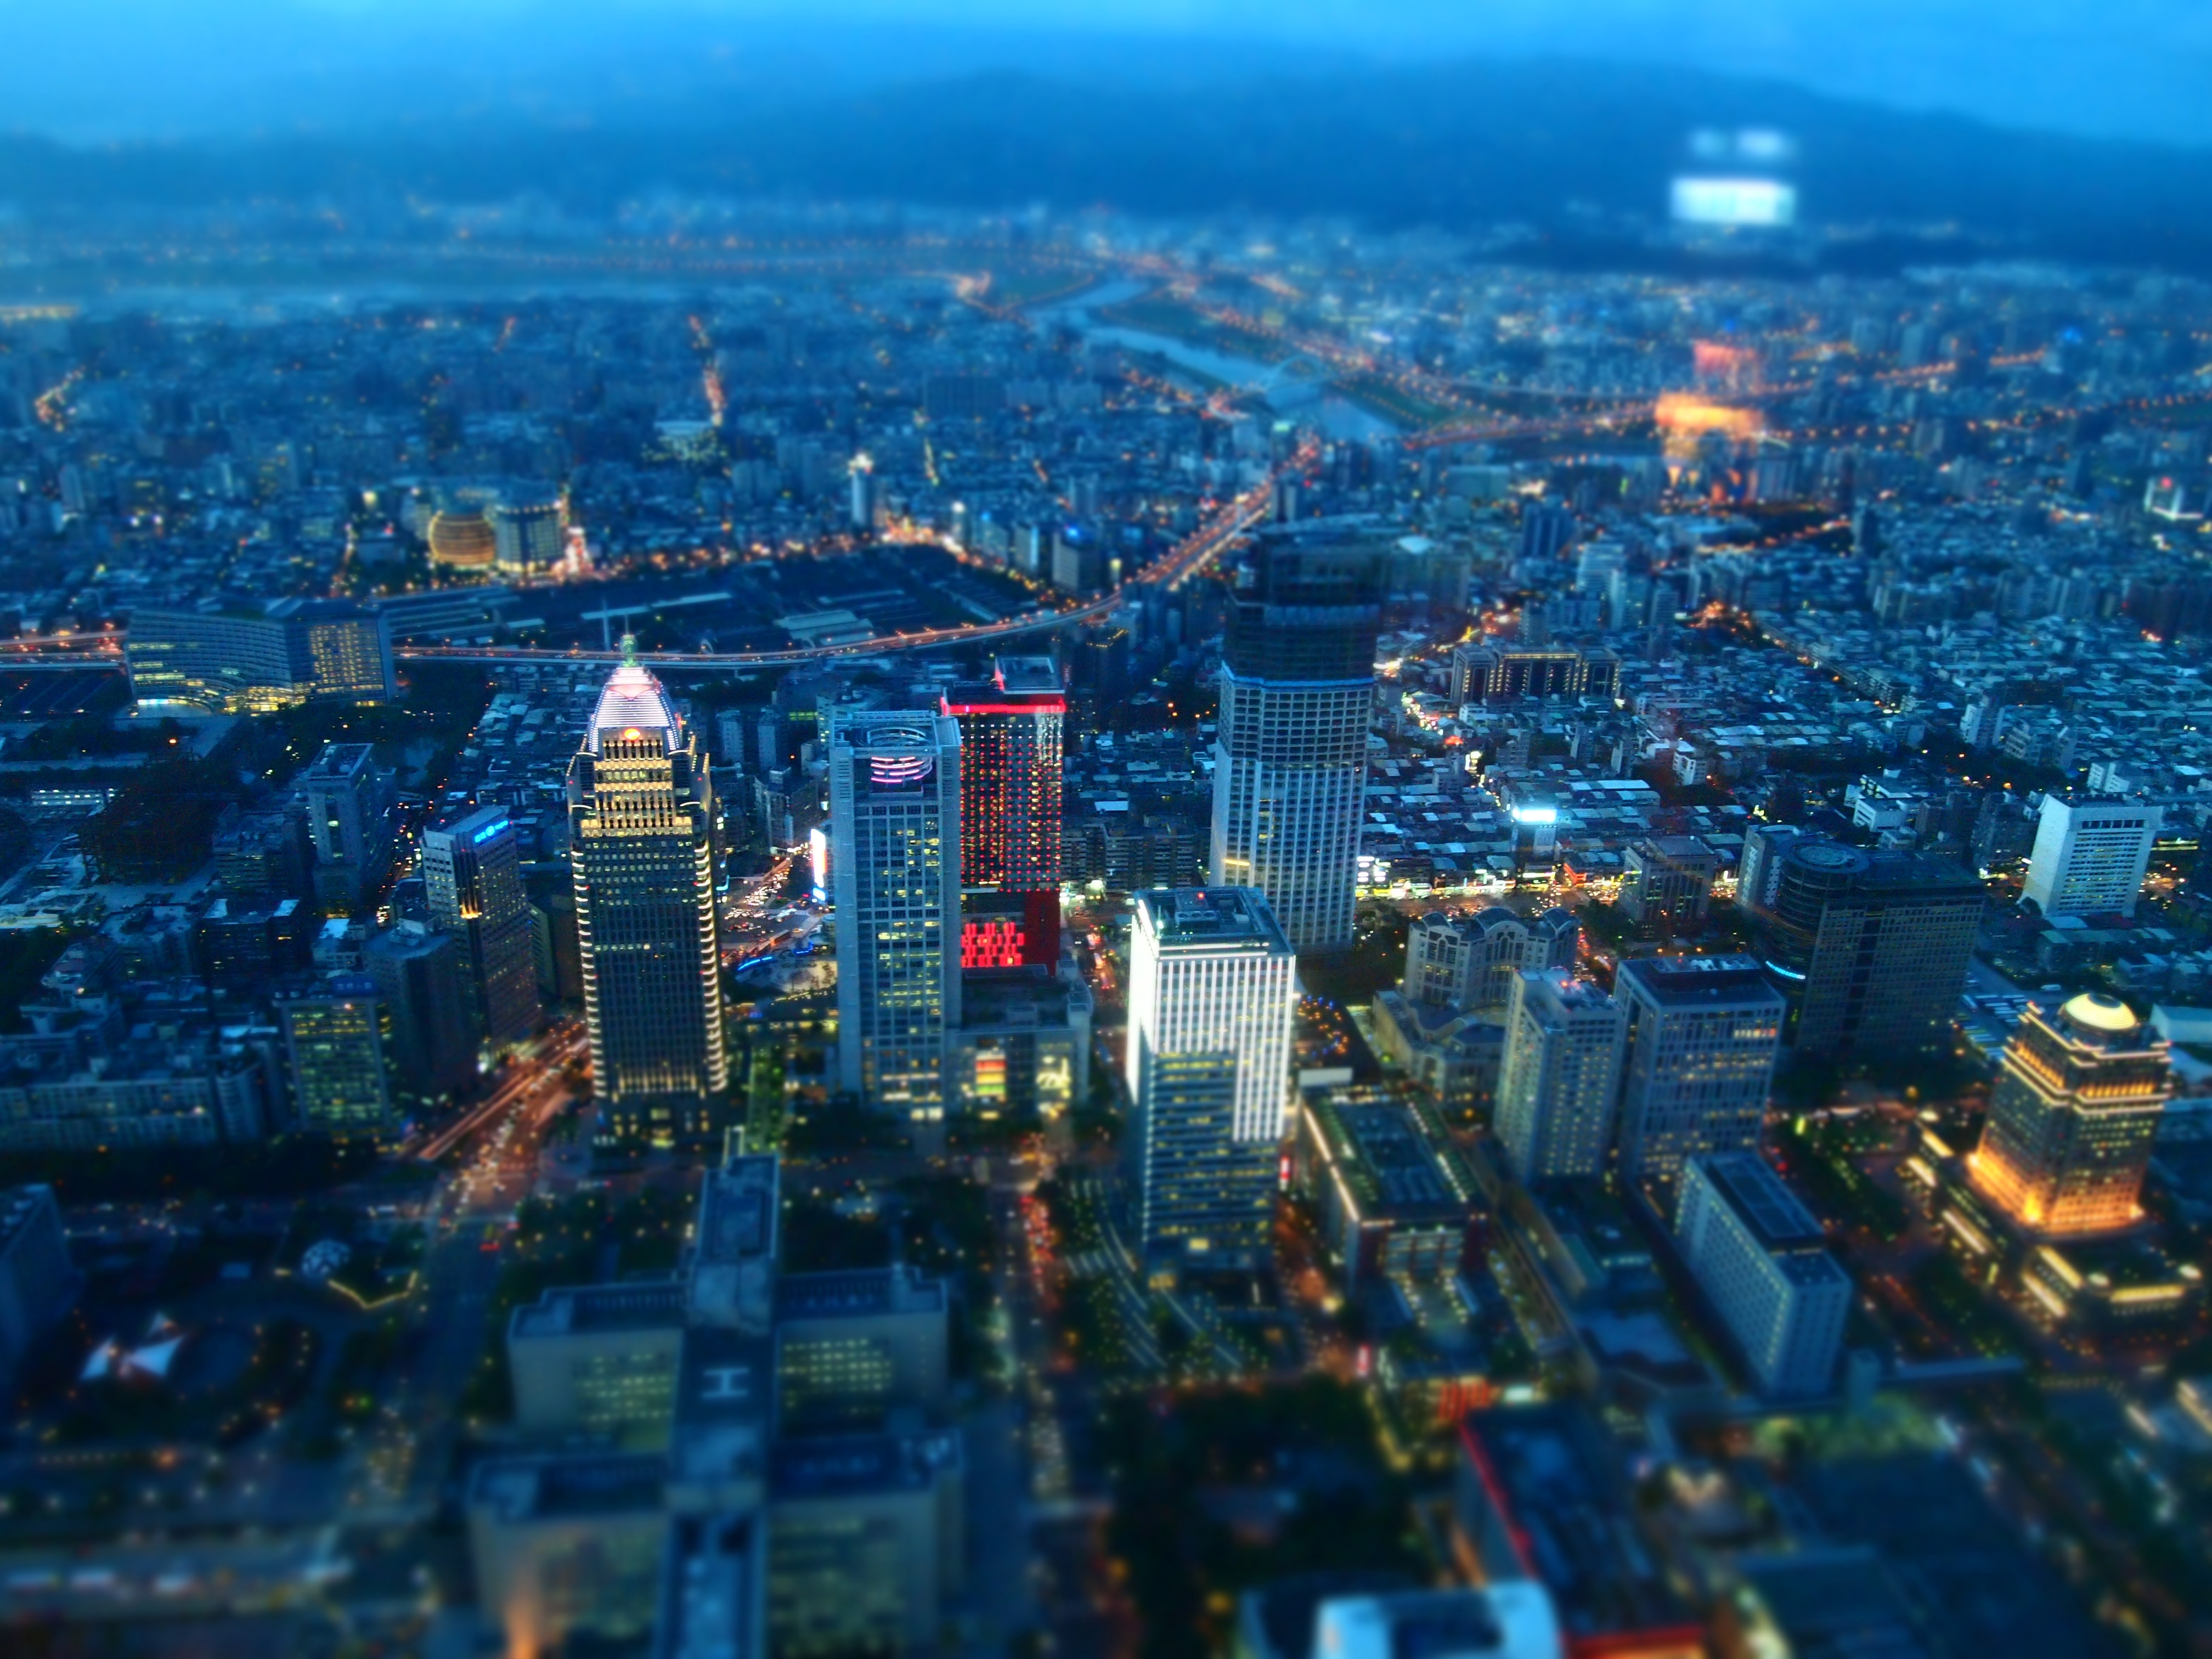
horizon, skyline, night, photography, city, skyscraper, cityscape, panorama, downtown, dusk, evening, tower block, taipei, taiwan, diorama, night view, metropolis, neighbourhood, bird's eye view, aerial photography, urban area, residential area, geographical feature, human settlement, metropolitan area